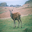
Label: deer